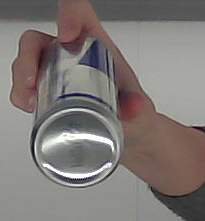
Product: redbull_energydrink